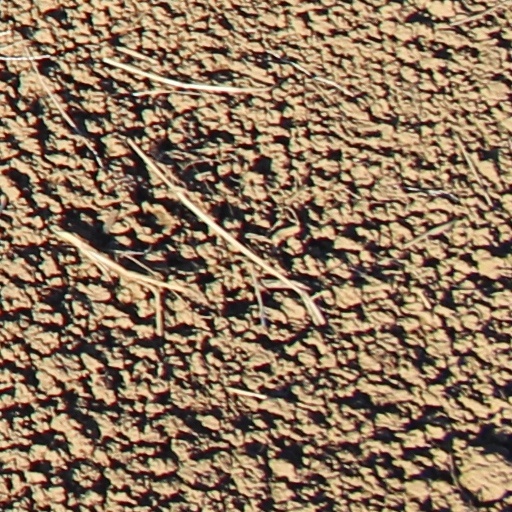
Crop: wheat